The Swish of the Curtain

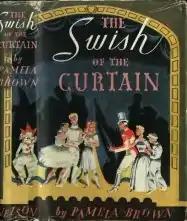
First edition (publ. Thomas Nelson & Sons)

The Swish of the Curtain is a children's novel by British writer Pamela Brown. It was begun in 1938 when the author was 14 but was not published until 1941. The novel has been reprinted many times and has been adapted for television and radio. It was followed by four sequels.